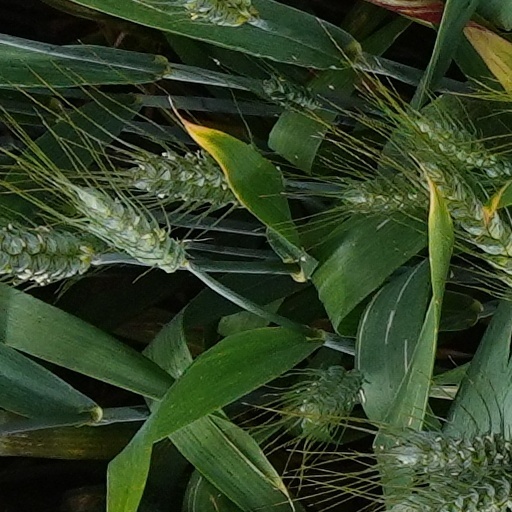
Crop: wheat